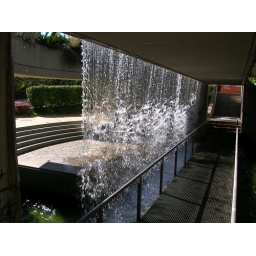
The water then ran under the street to a large park with ponds. Carrion de la Condes to Leon